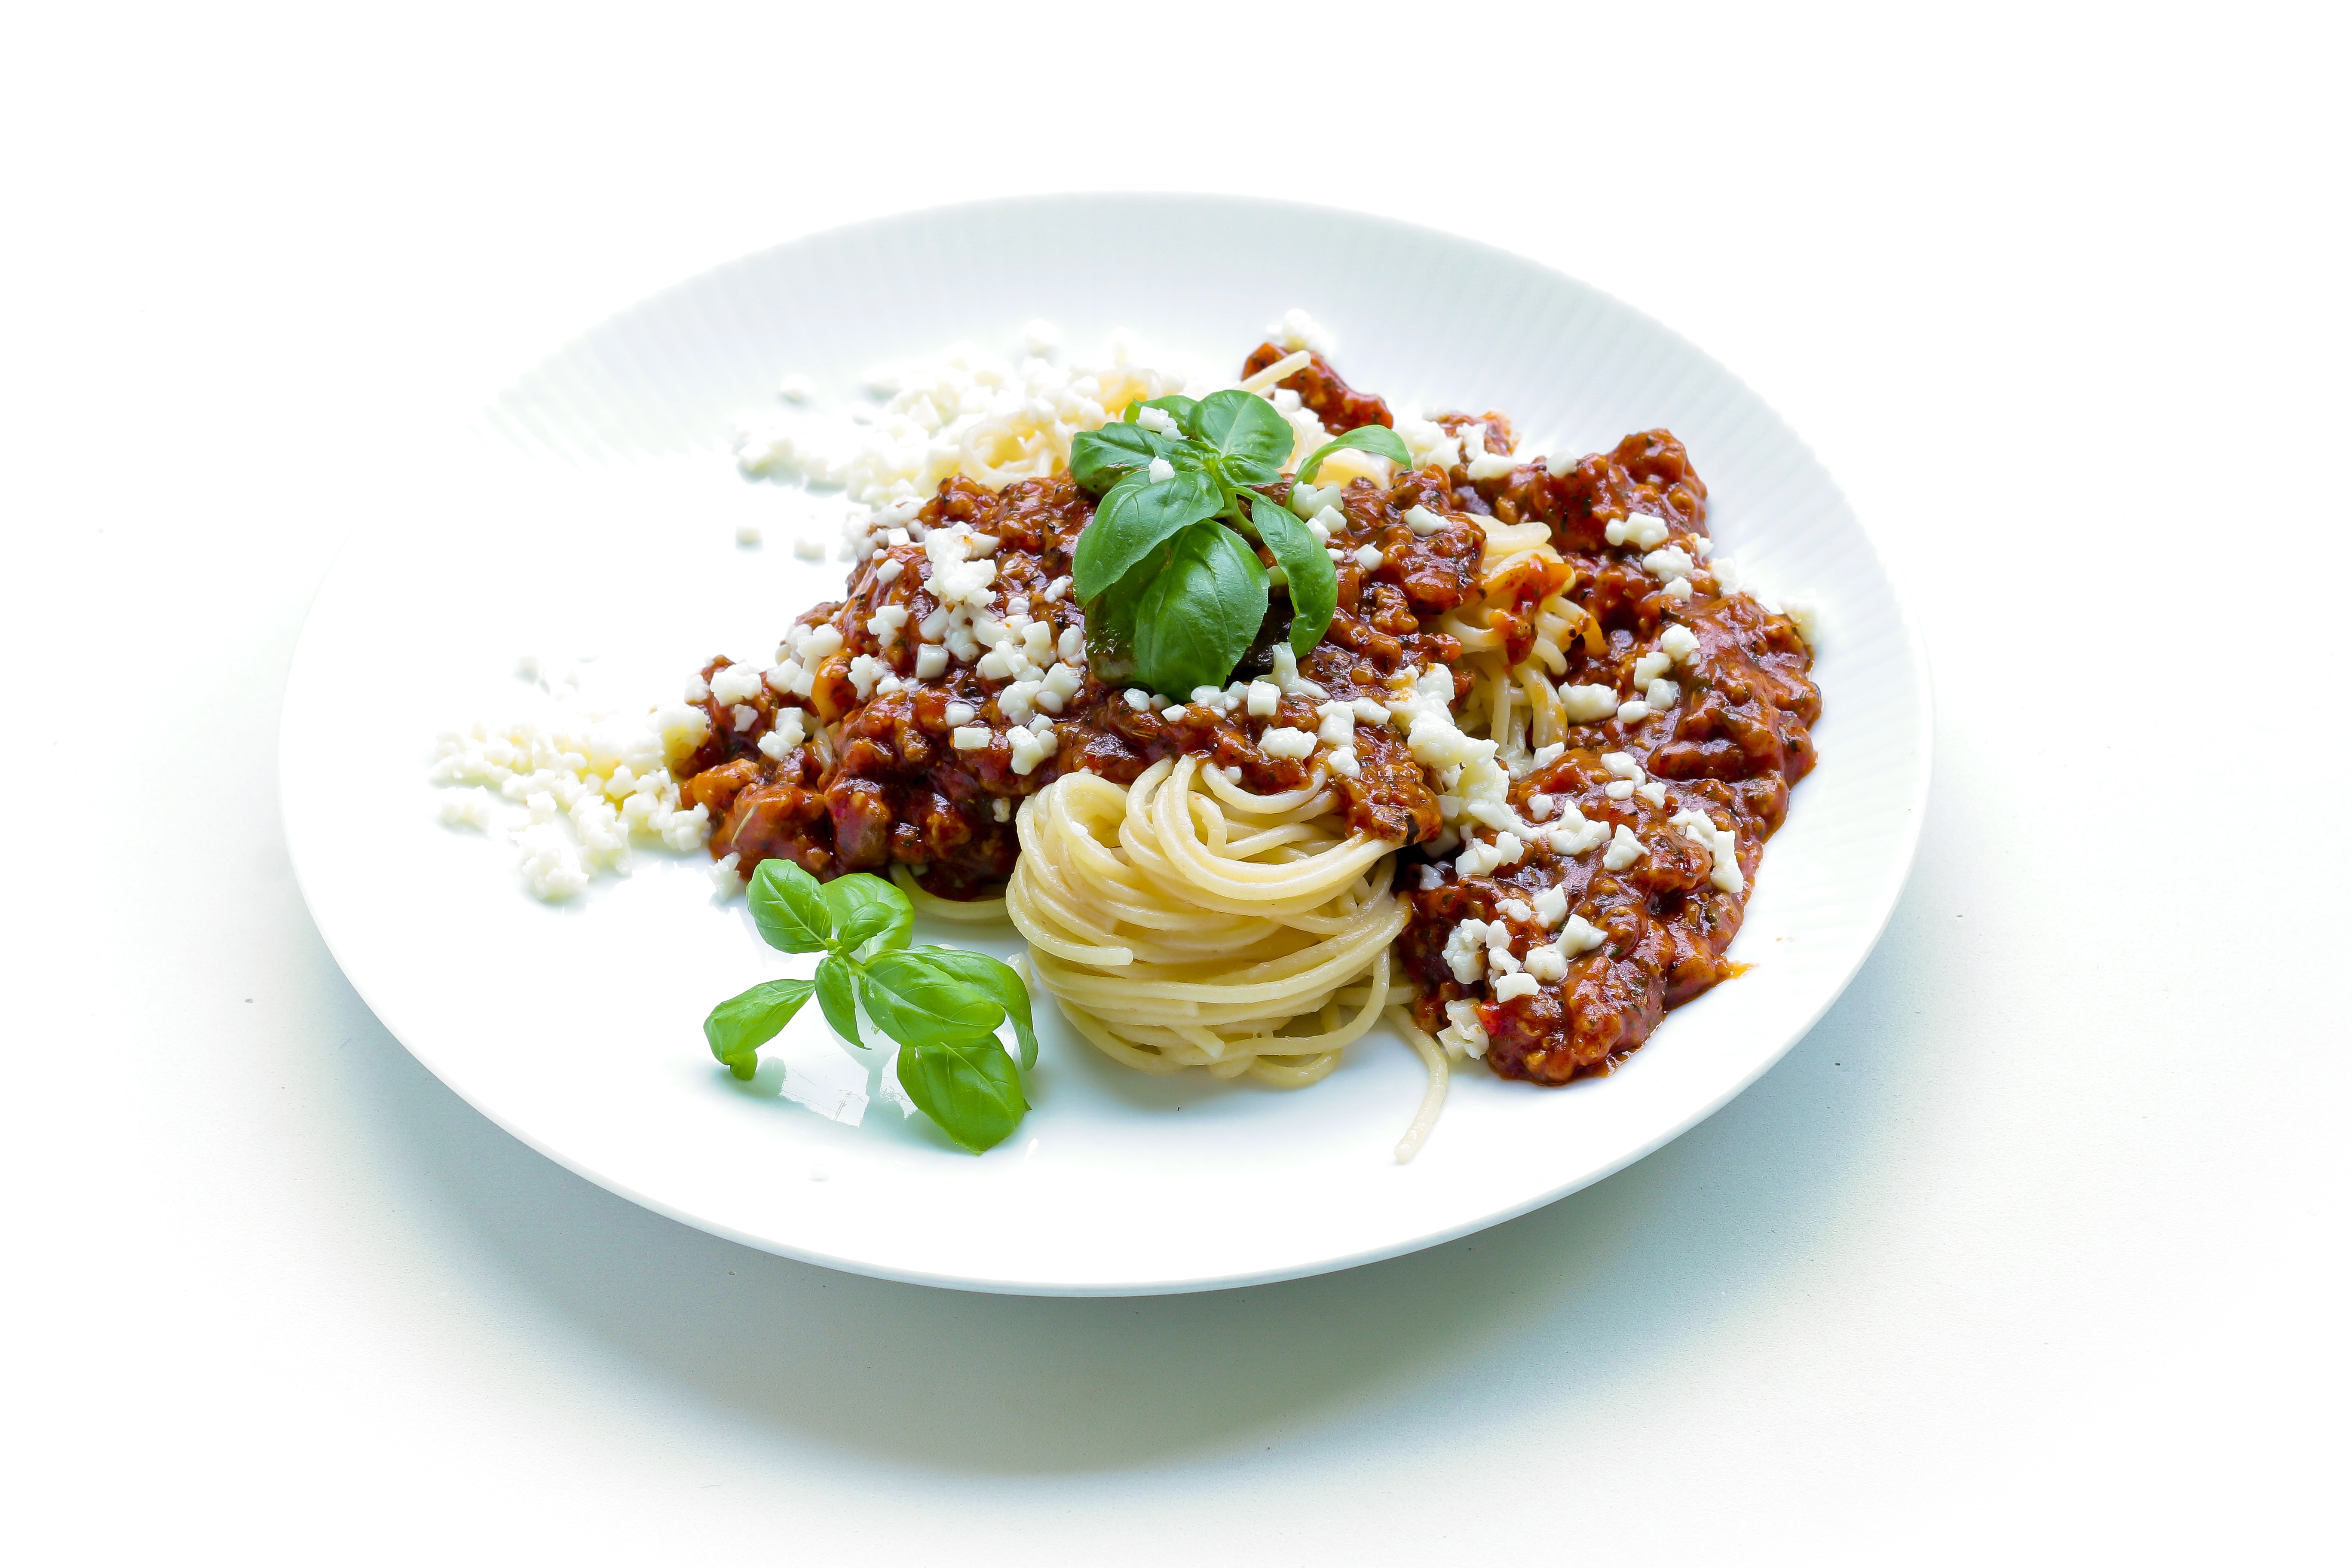
dish, meal, food, produce, kitchen, breakfast, eat, cuisine, pasta, basil, cereal, eating, dinner, tasty, tomatoes, spaghetti, vegetarian food, taste, luncheon, italian food, an italian dish, tomato sauce, spaghetti bolognese